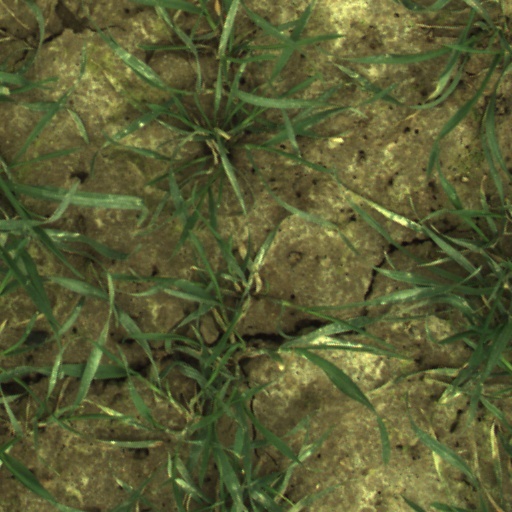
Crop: wheat